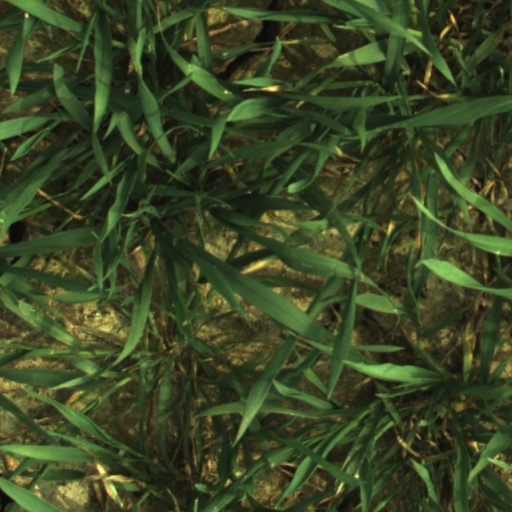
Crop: wheat